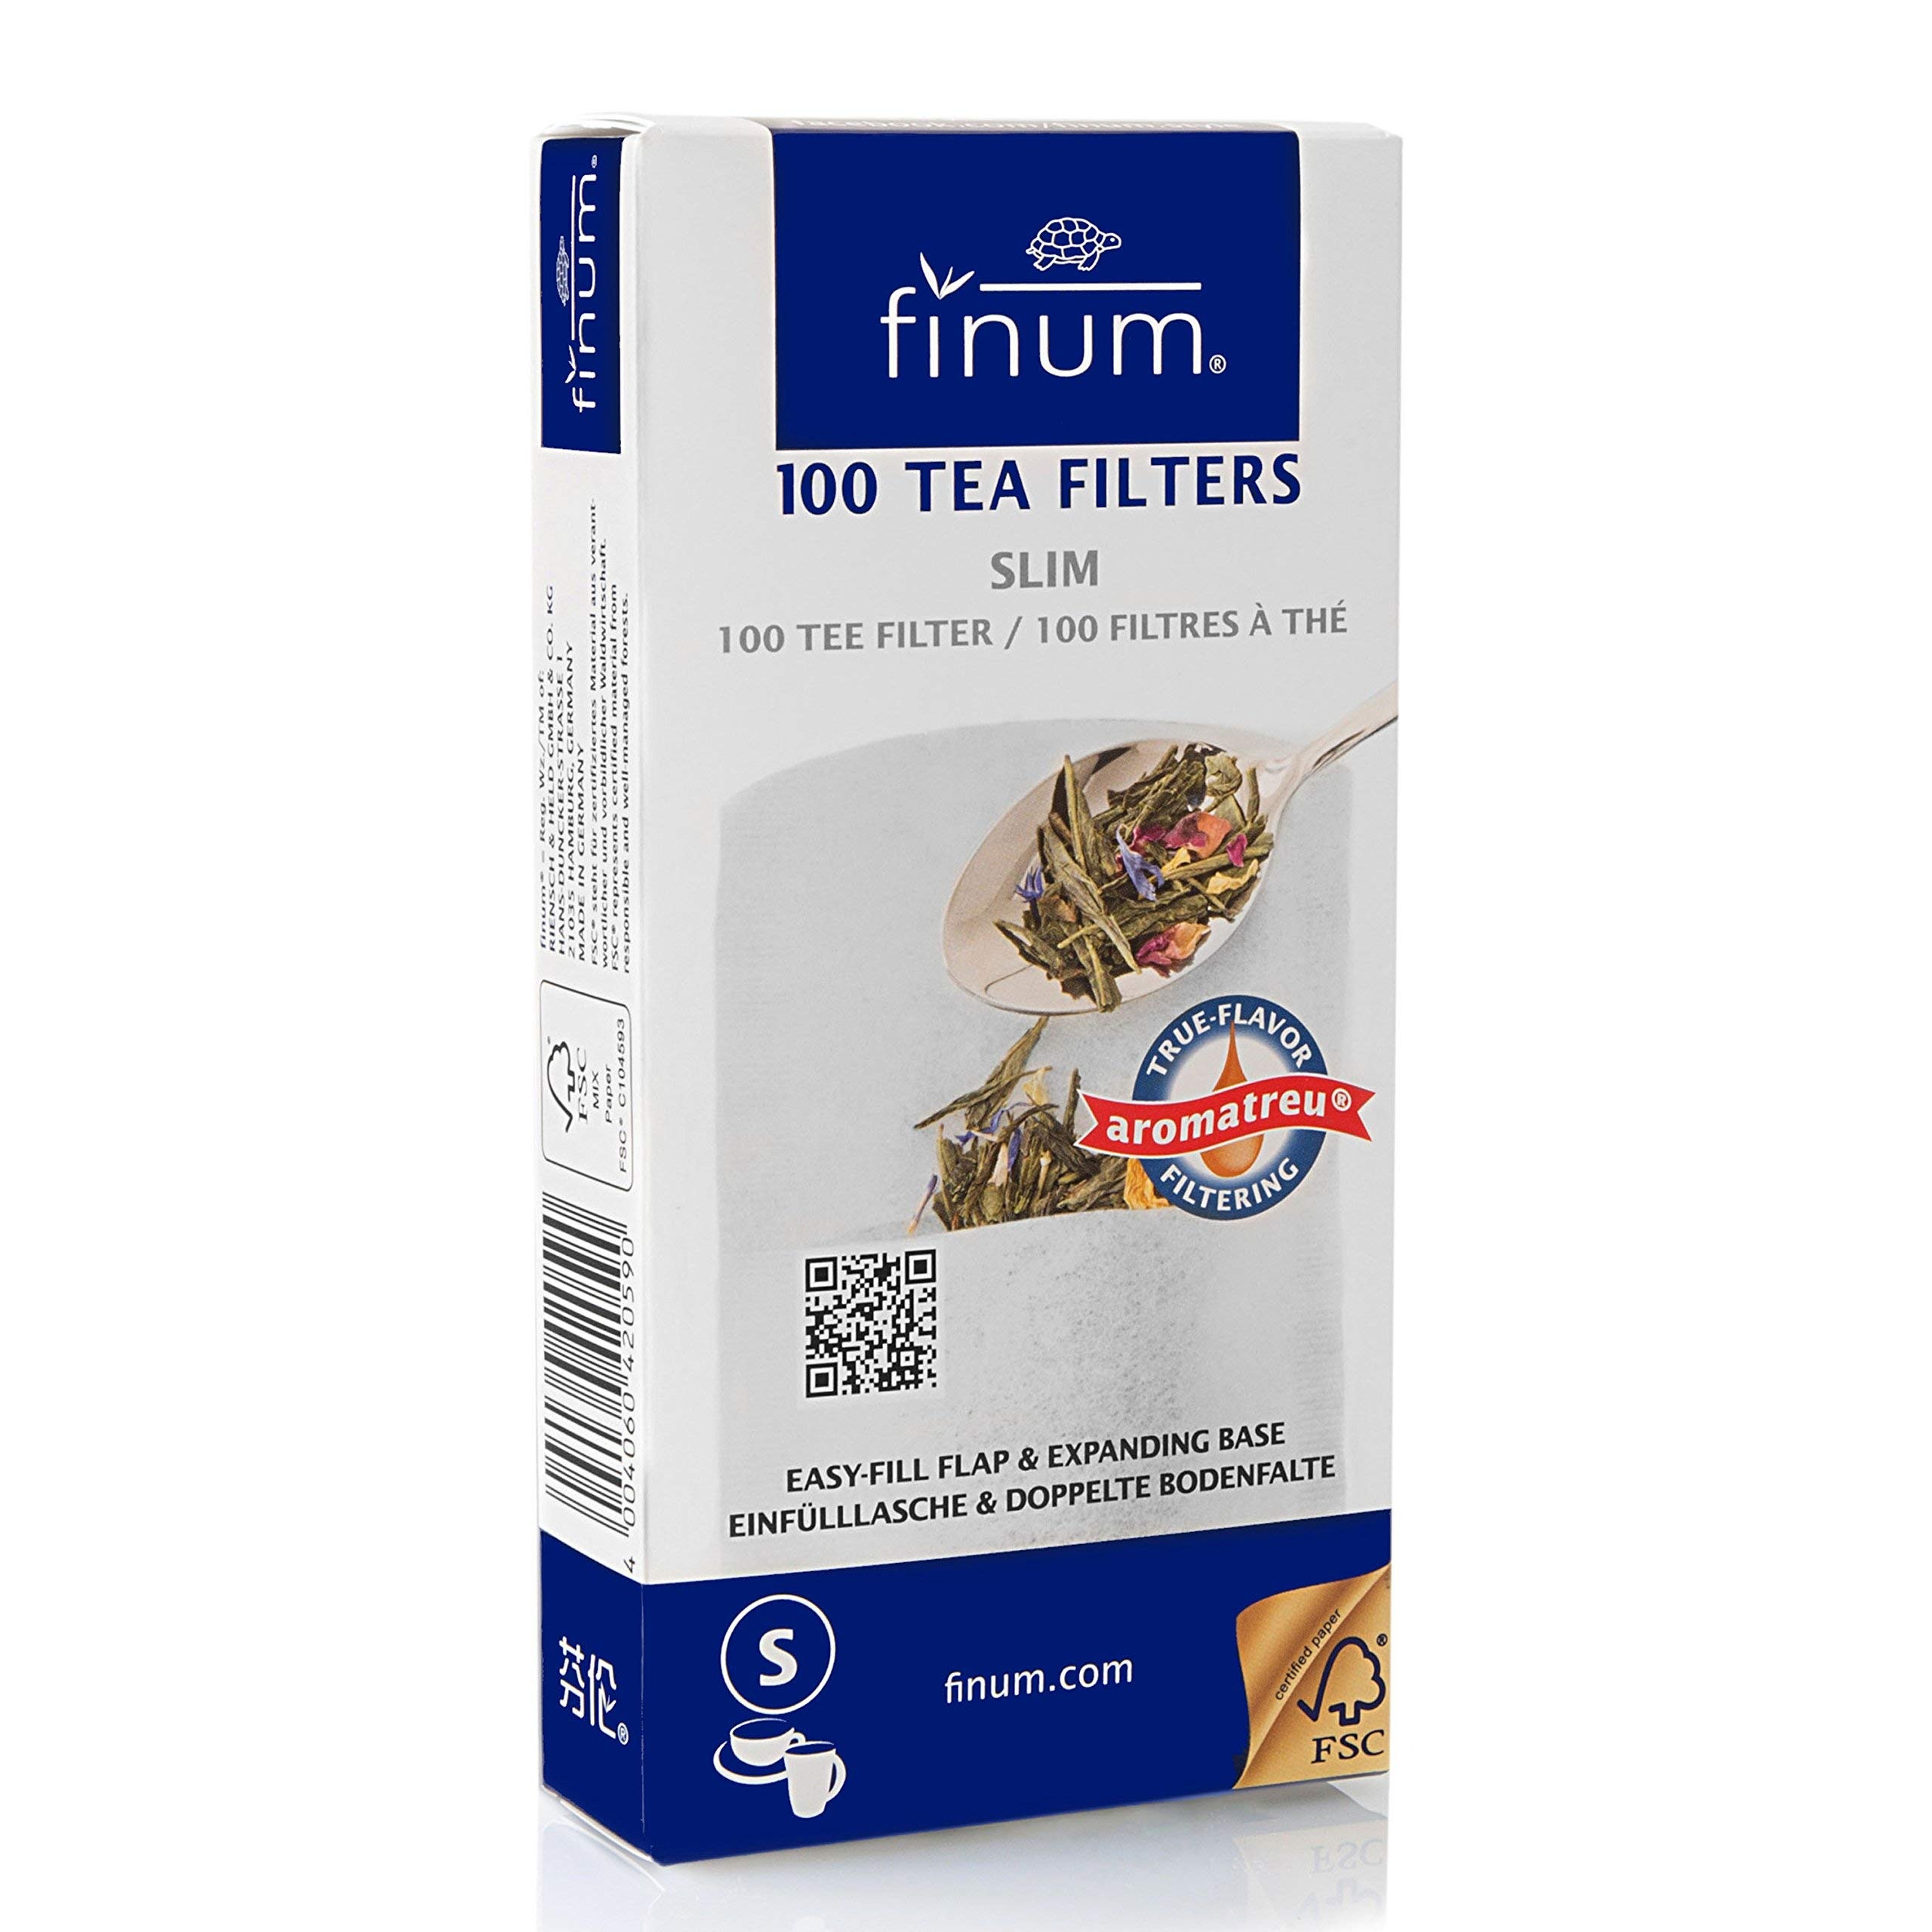
Item Name: FINUM Large Teeli Flip Tea Filters, 100 EA
Product Description: Tea Filters
Value: 100.0
Unit: Count

Price: 13.95